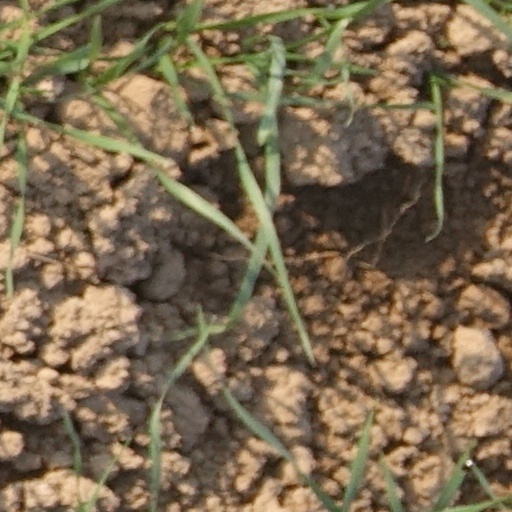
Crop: wheat